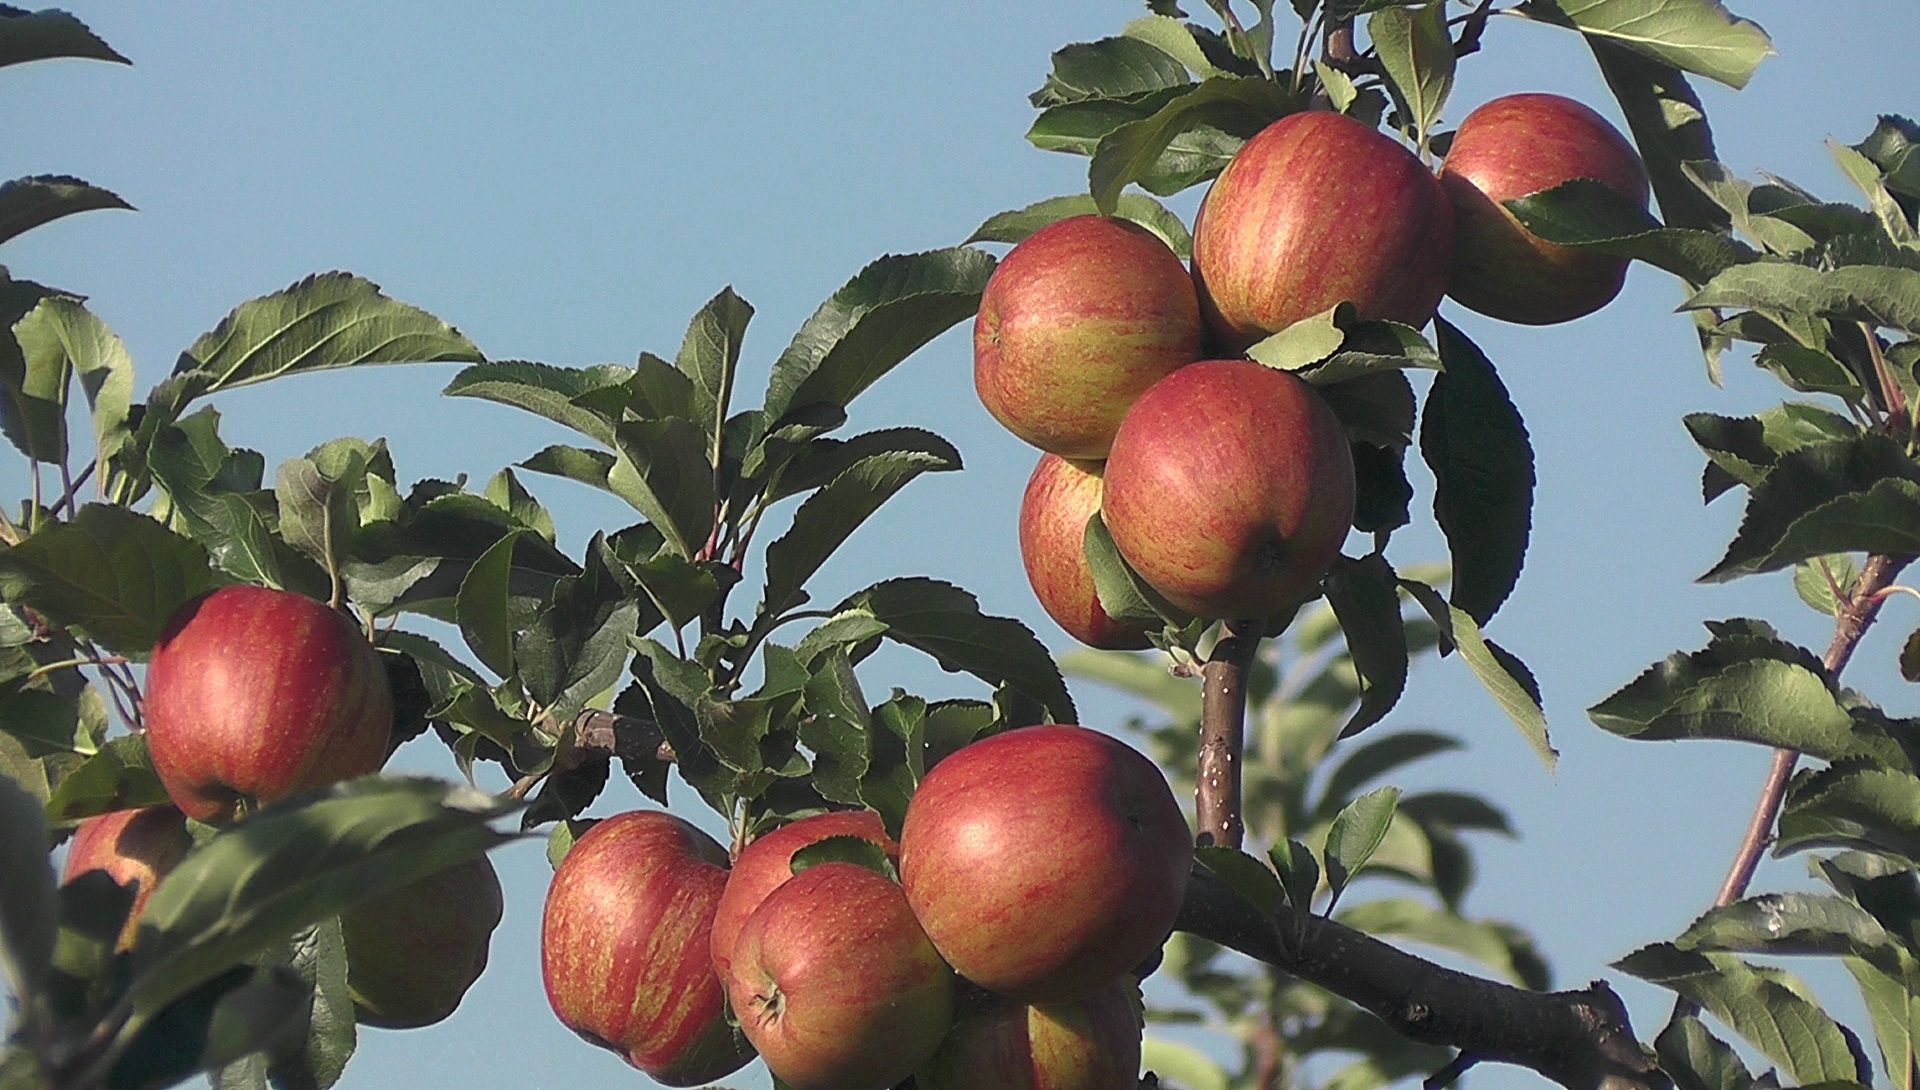
apple, nature, branch, plant, fruit, flower, orchard, food, produce, healthy, vitamins, palatinate, flowering plant, rose family, land plant